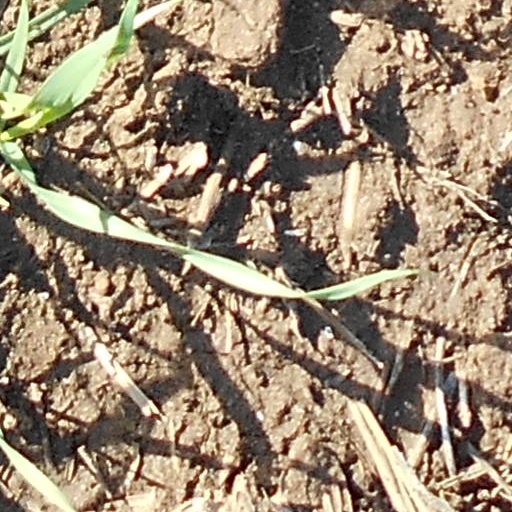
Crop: wheat